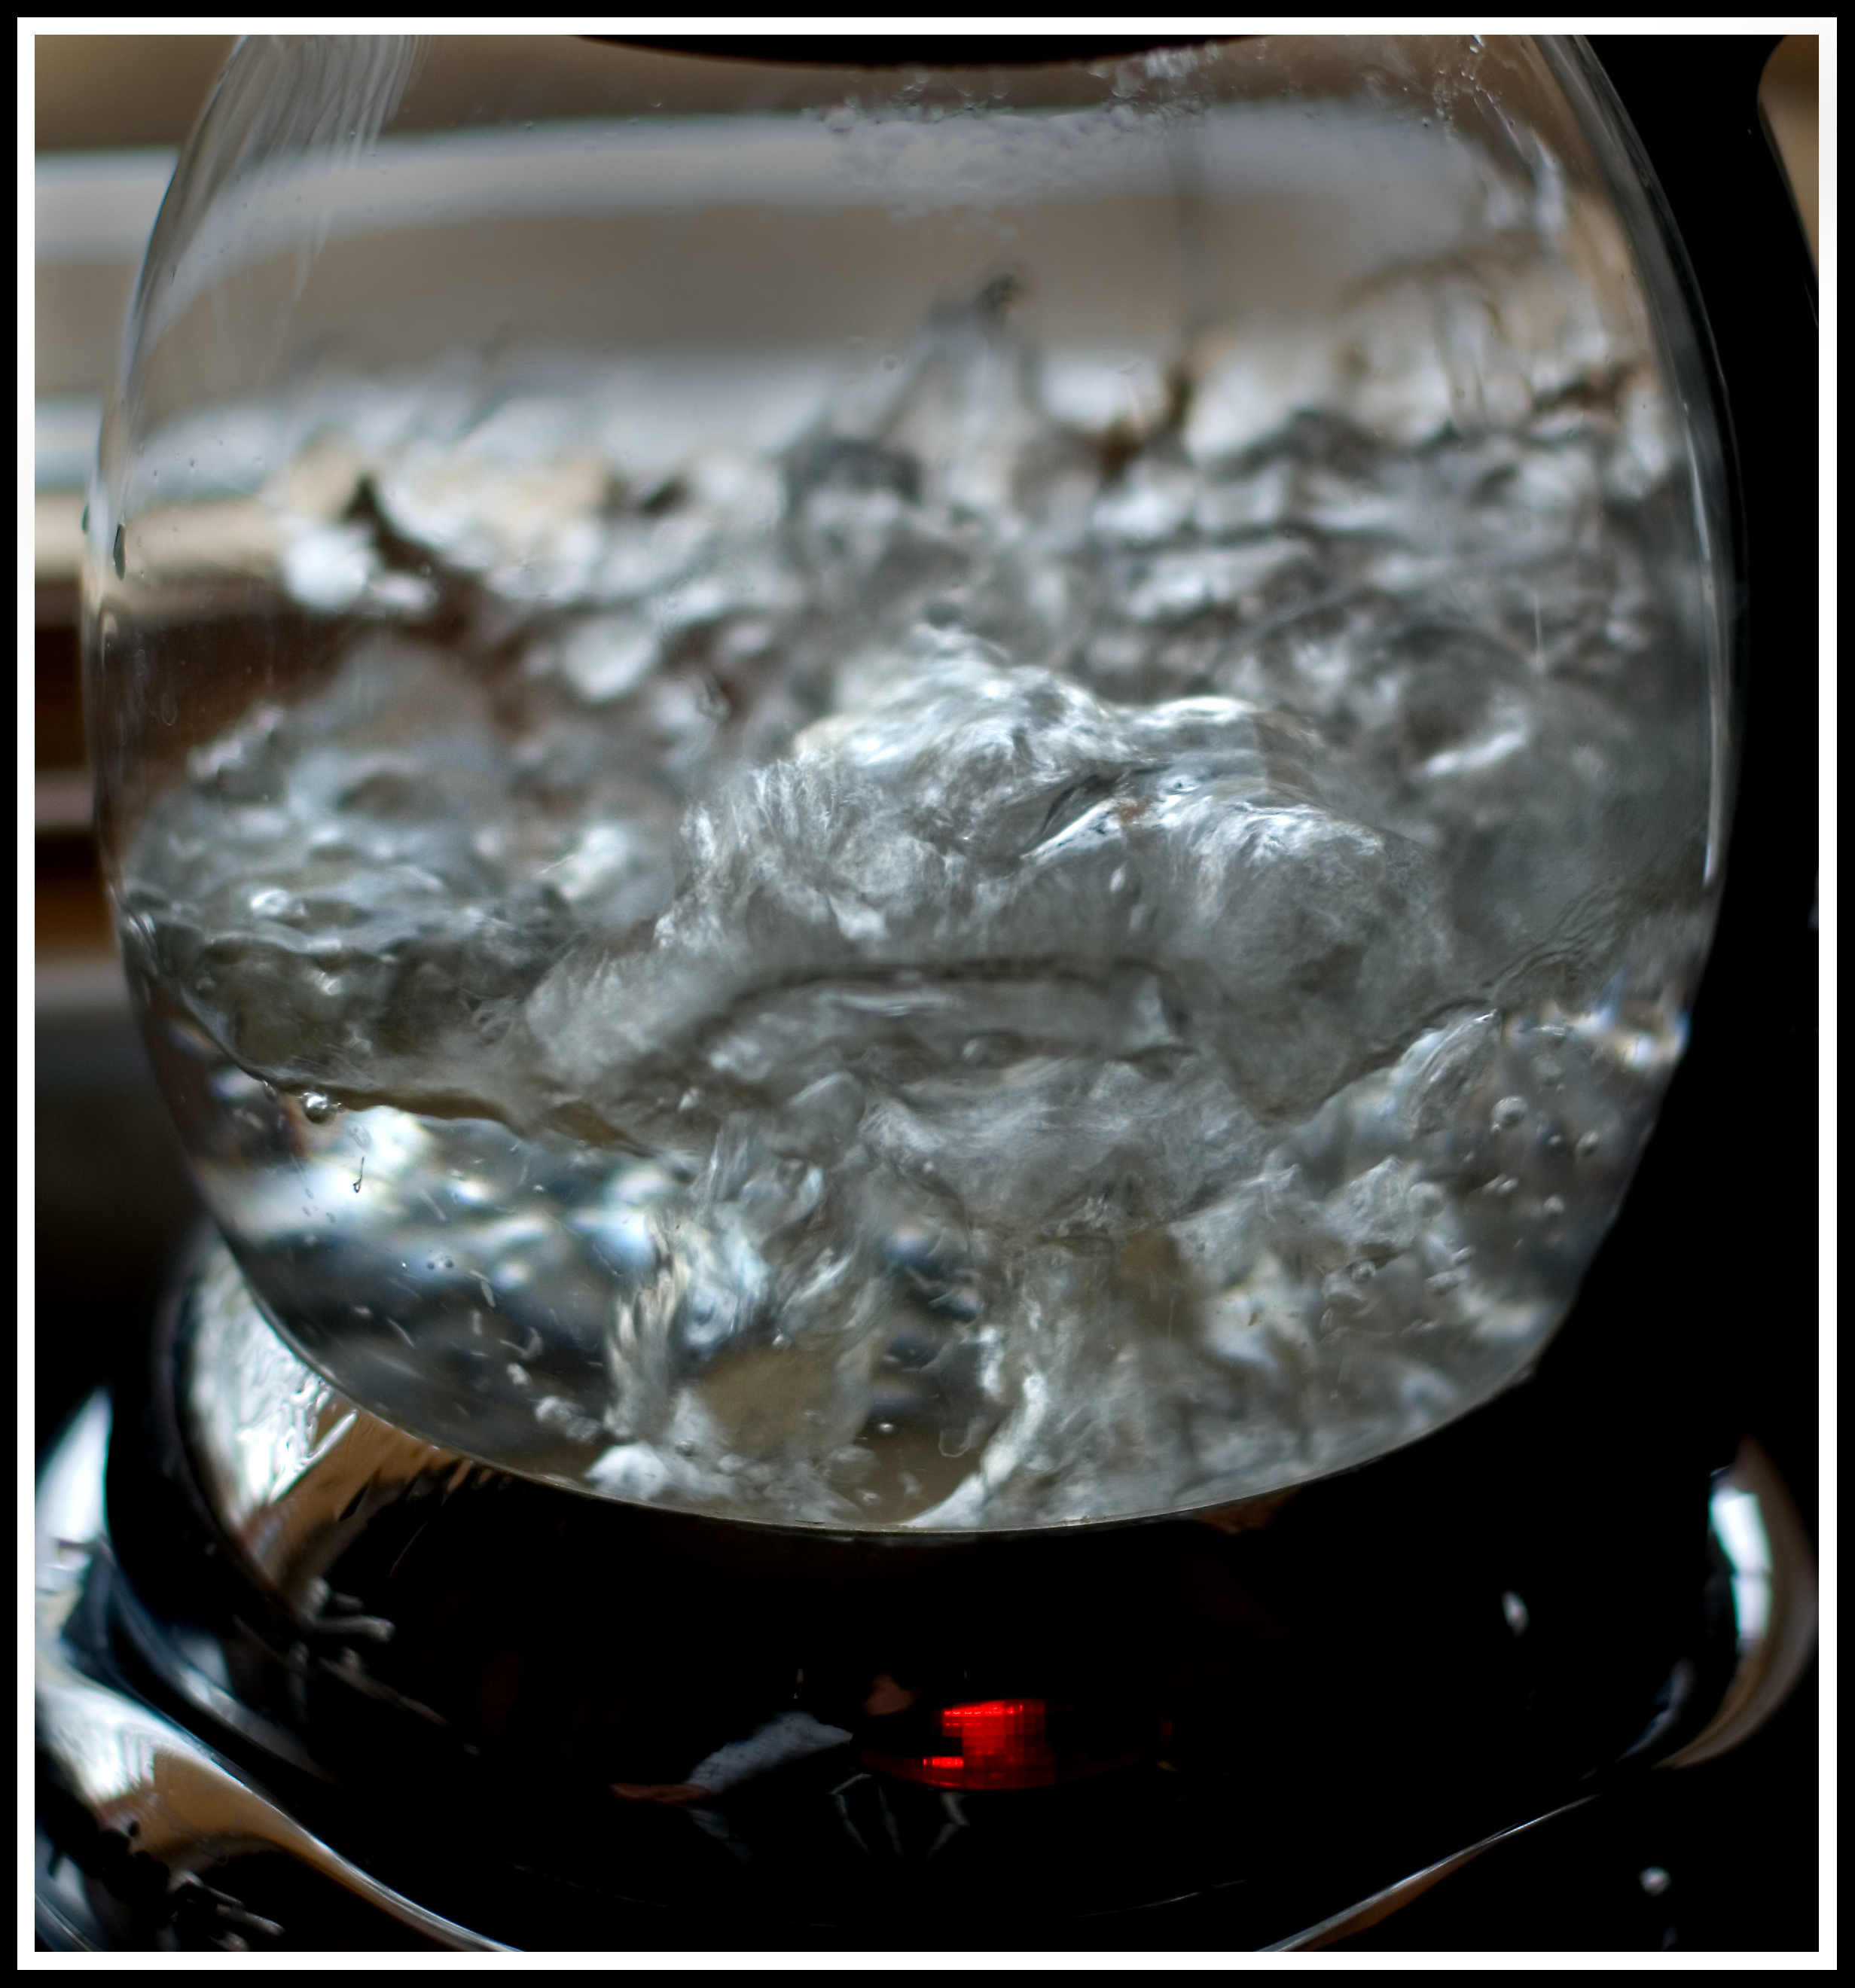
water, glass, food, kettle, hot, mineral, heated, boil